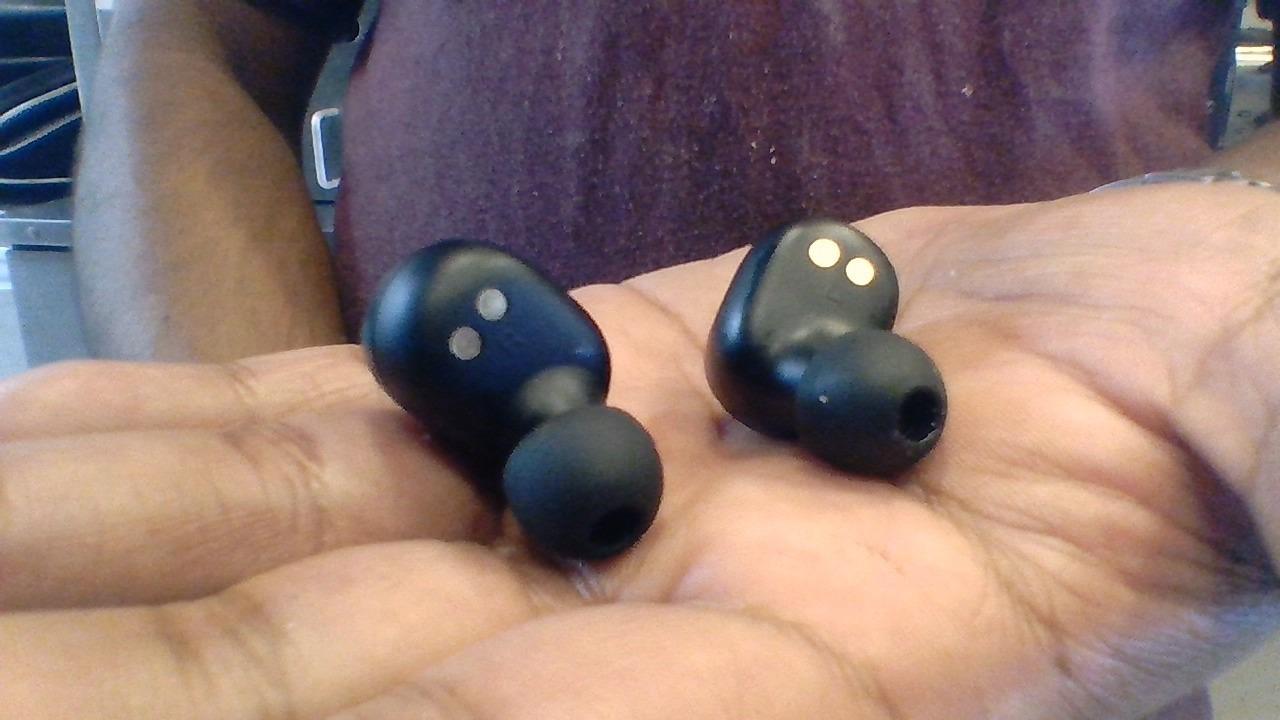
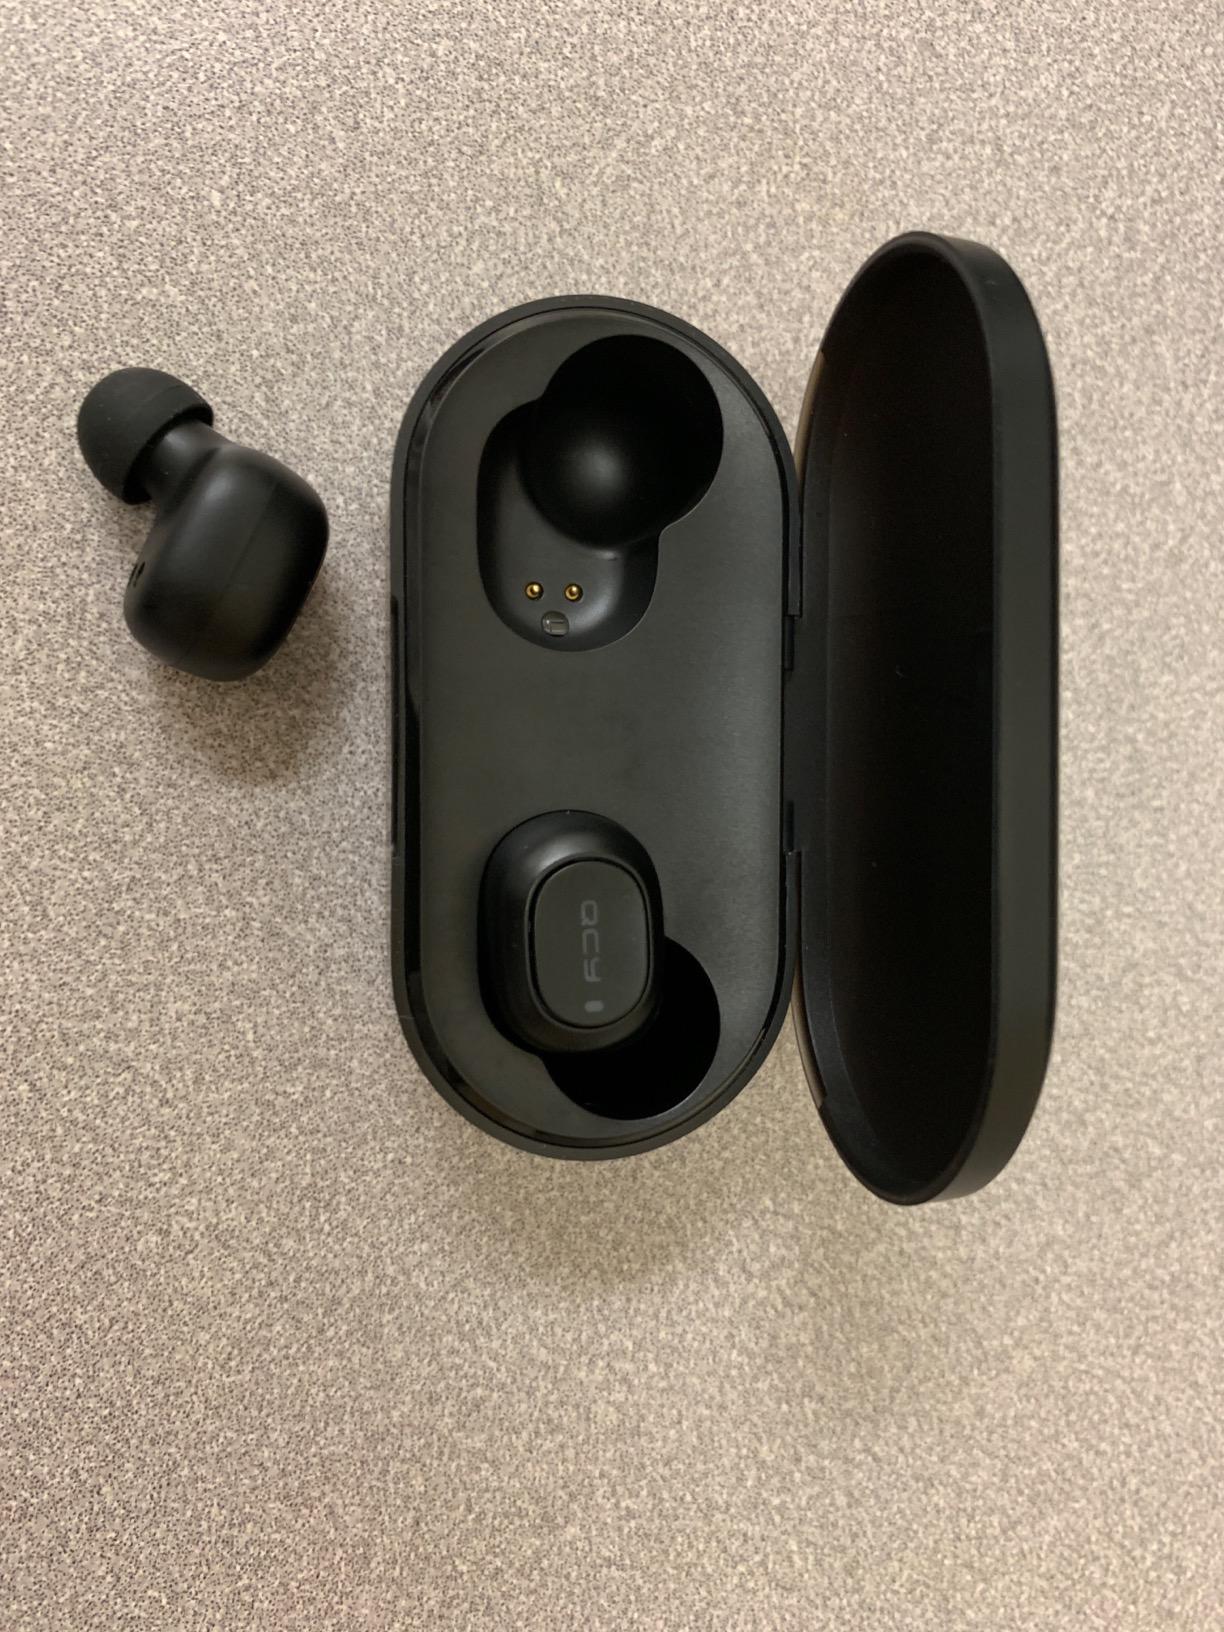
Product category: earbuds
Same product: yes